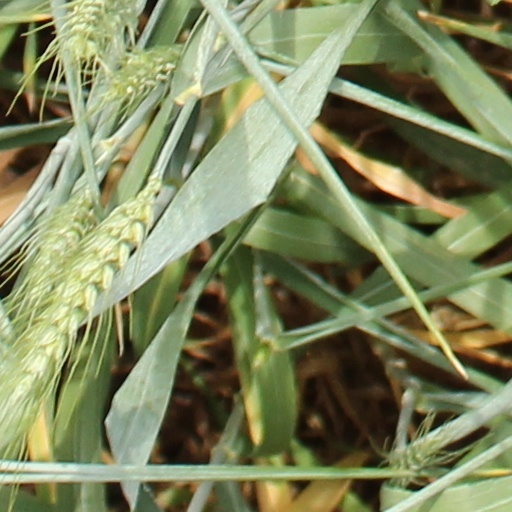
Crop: wheat